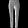
Label: Trouser